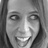
Emotion: happy